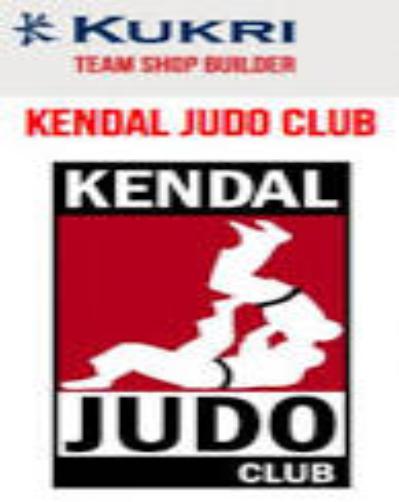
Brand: Kukri
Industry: Sports